Airėnai I

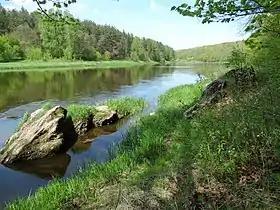
Airėnai conglomerate in Neris

In the early 19th century, Airėnai estate belonged to the Dukes Giedraičiai.